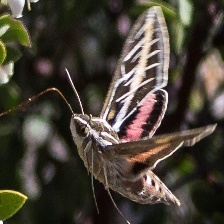
Species: WHITE LINED SPHINX MOTH